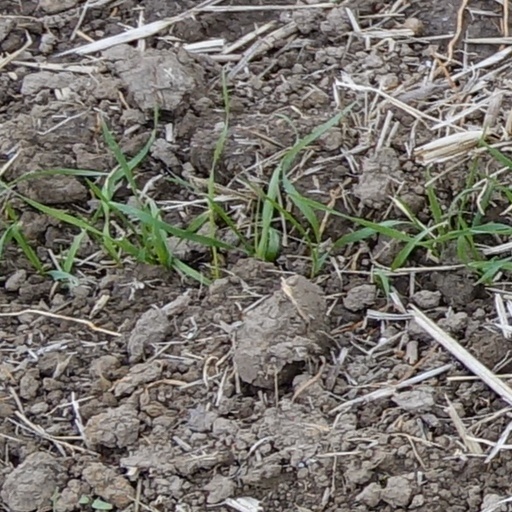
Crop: wheat